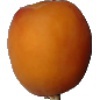
Label: Apricot 1